LGBTQ history in the Netherlands

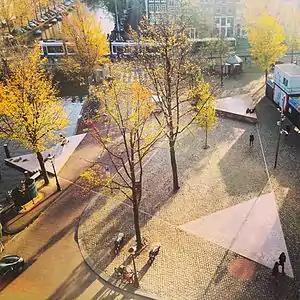
The Homomonument in Amsterdam, consisting of three pink triangles

In the late 1940s into the 1960s several Dutch psychiatrists and clergy began to see homosexuality as a minor mental illness. During the sexual revolution of the 1960s, this more open-minded point of view resulted in a less repressive attitude towards homosexuality and the legalization of adultery, abortion, and pornography. Prostitution was legalized in 1993.